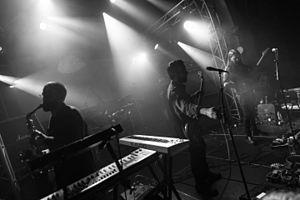
Cet article est une liste de groupes de post-rock classés par ordre alphabétique.